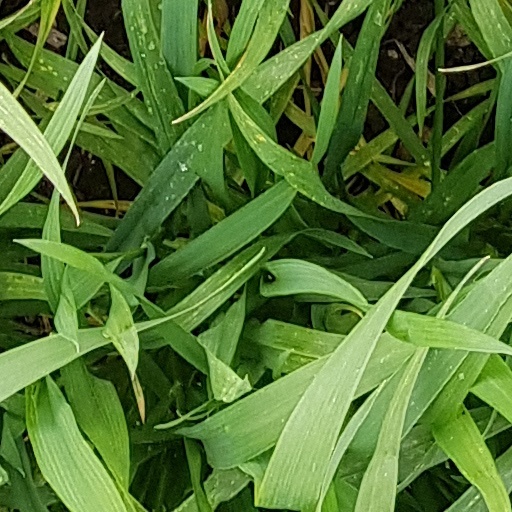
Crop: wheat